Monastery of Dumio

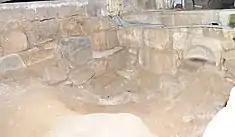
The vestiges of the basilica of Dumio unearthed during excavations around the Matriz Church in Dume

By the 1st century, there already existed an octagonal Roman villa, which, much later (3rd century) included a system of baths.